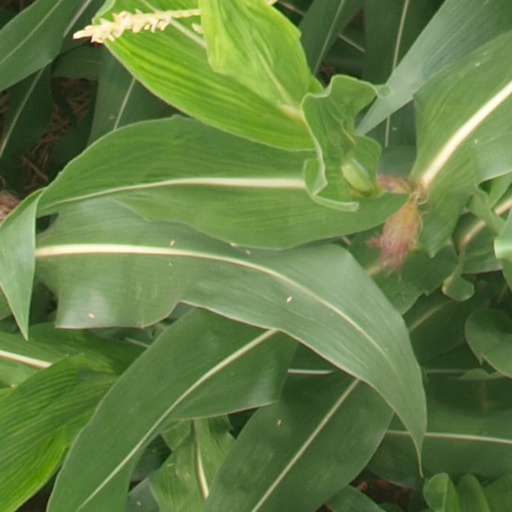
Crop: maize; corn